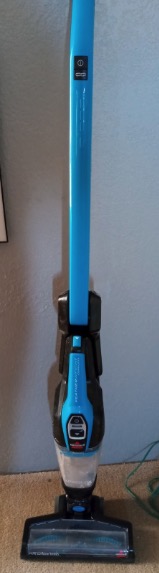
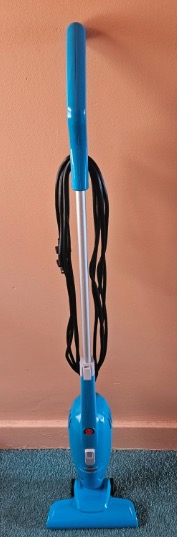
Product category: items_vacuum
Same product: no